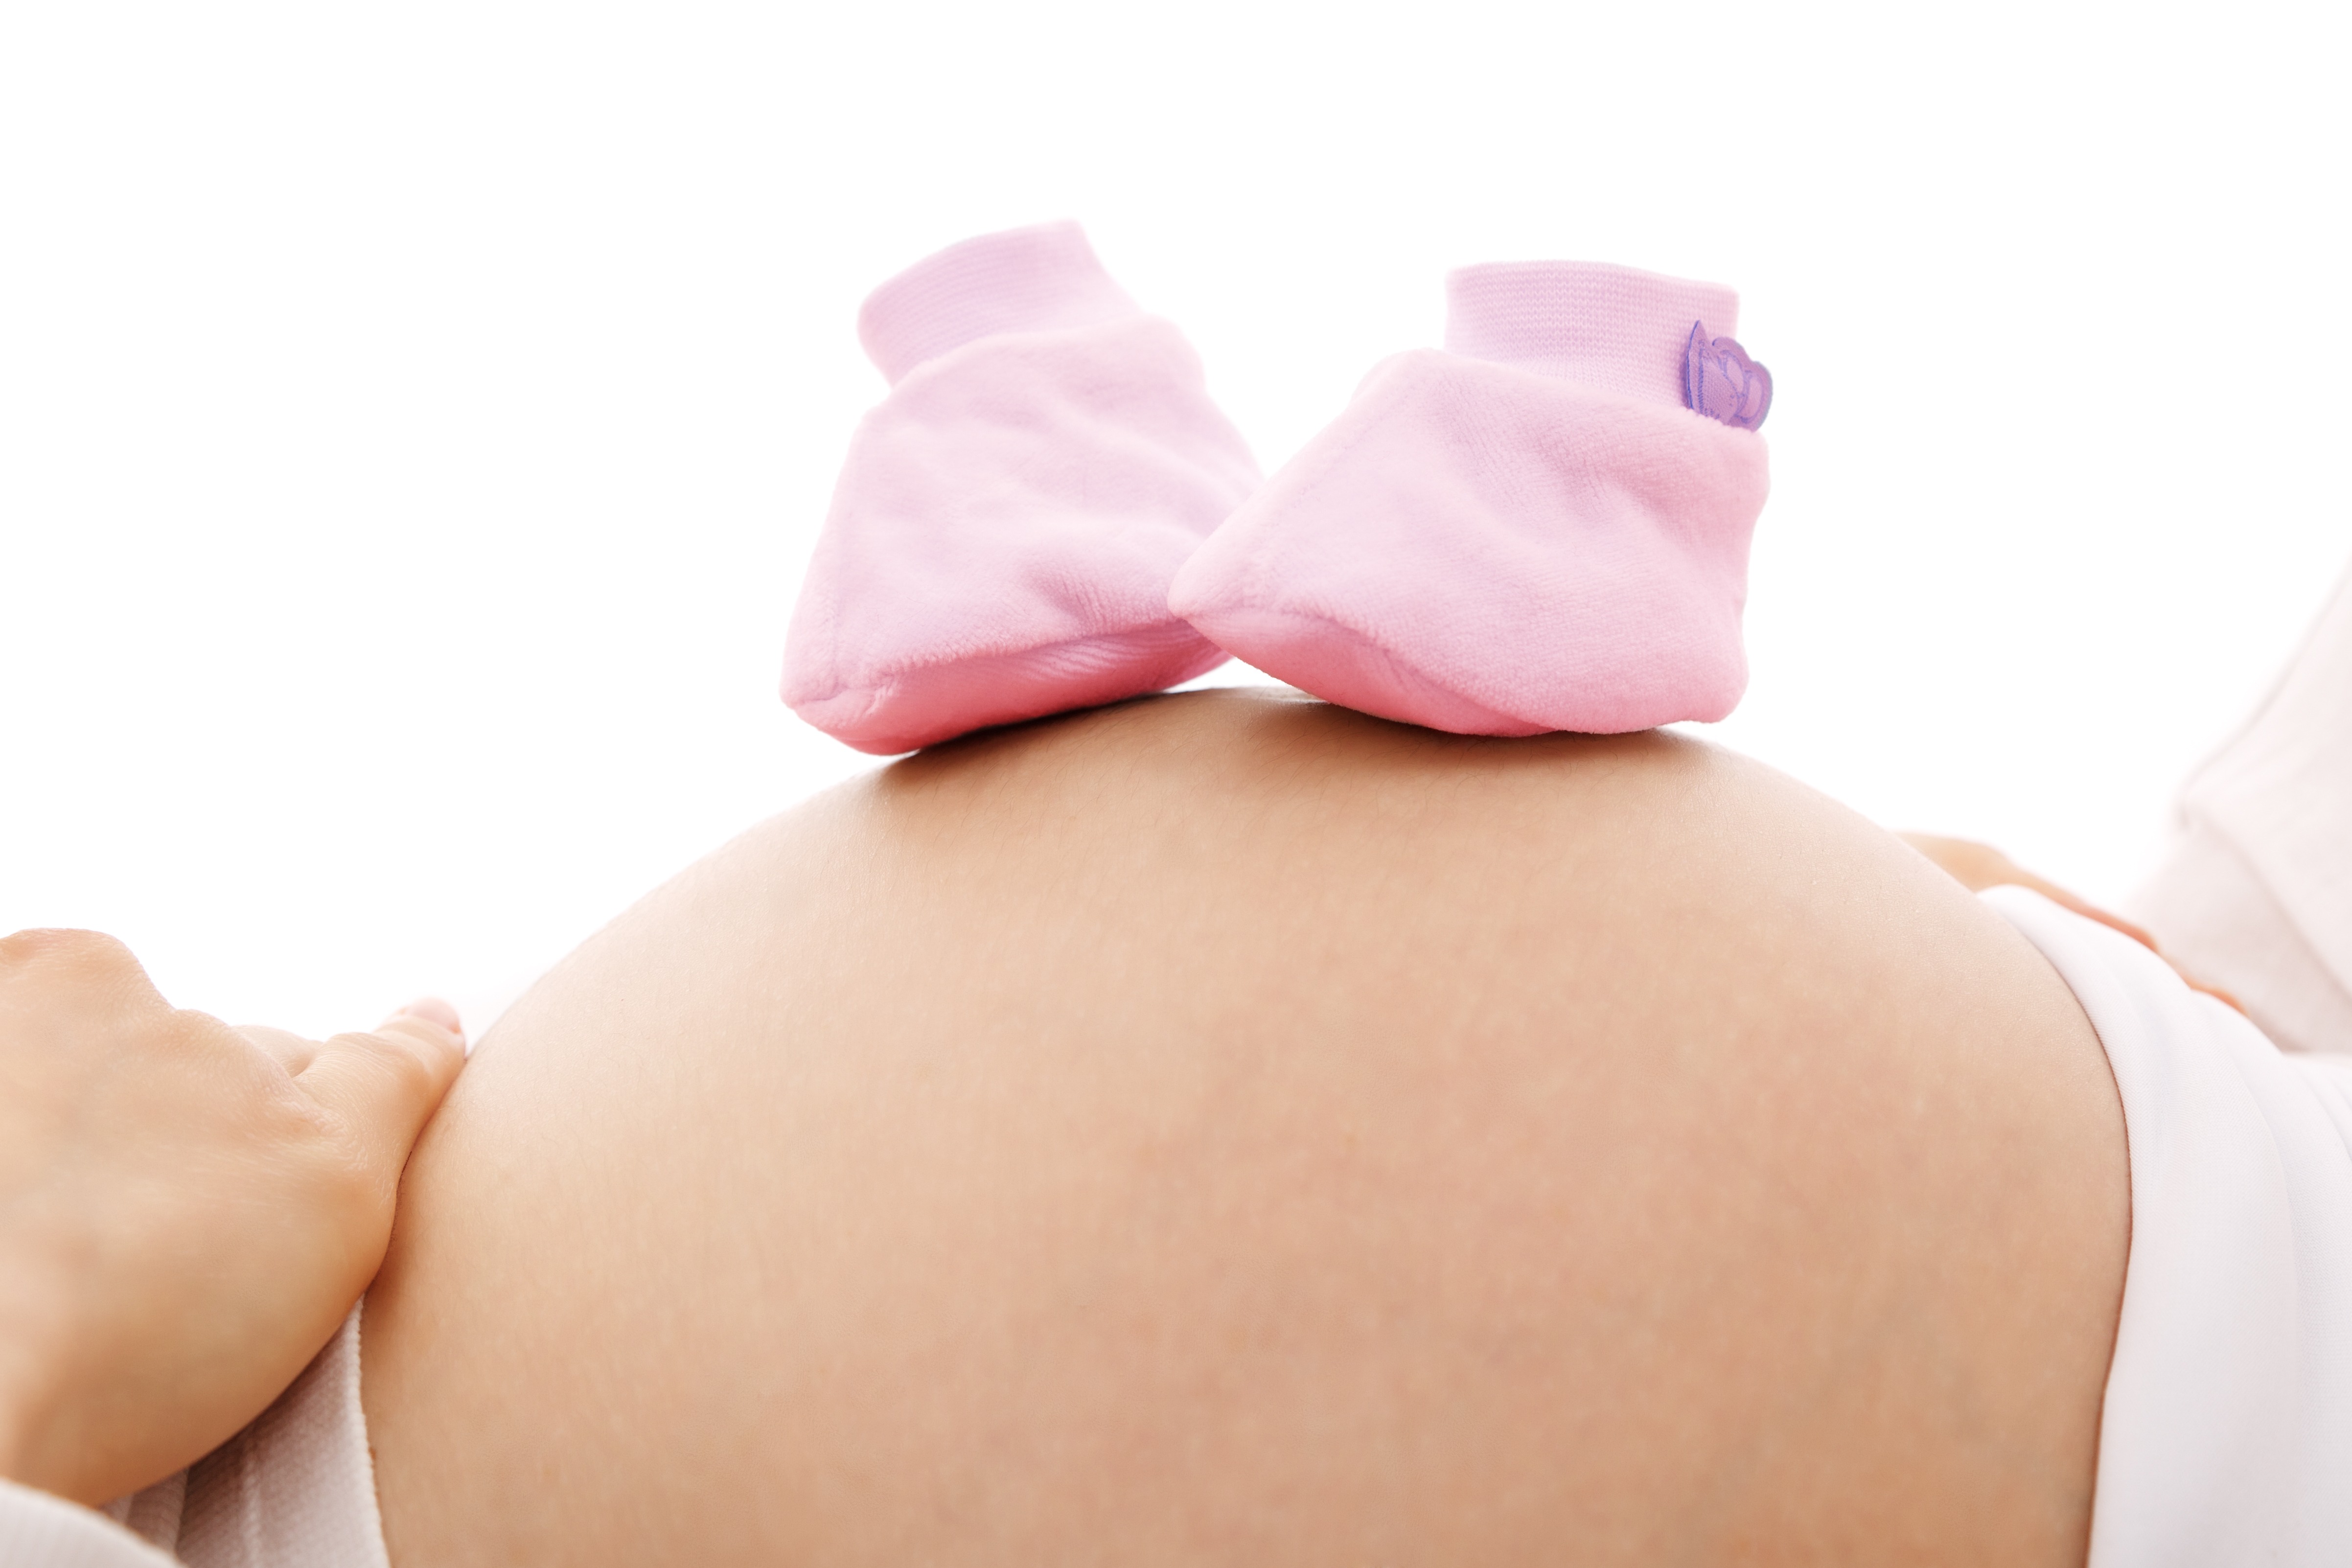
hand, shoe, girl, woman, petal, female, leg, waiting, child, clothing, pink, arm, baby, muscle, life, mom, mouth, chest, pregnancy, maternity, human body, shoes, nose, mother, skin, pregnant, belly, organ, body, expecting, stomach, abdomen, briefs, brassiere, tummy, sense, undergarment